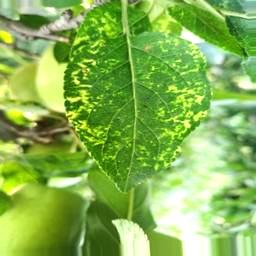
Label: Apple_Mosaic